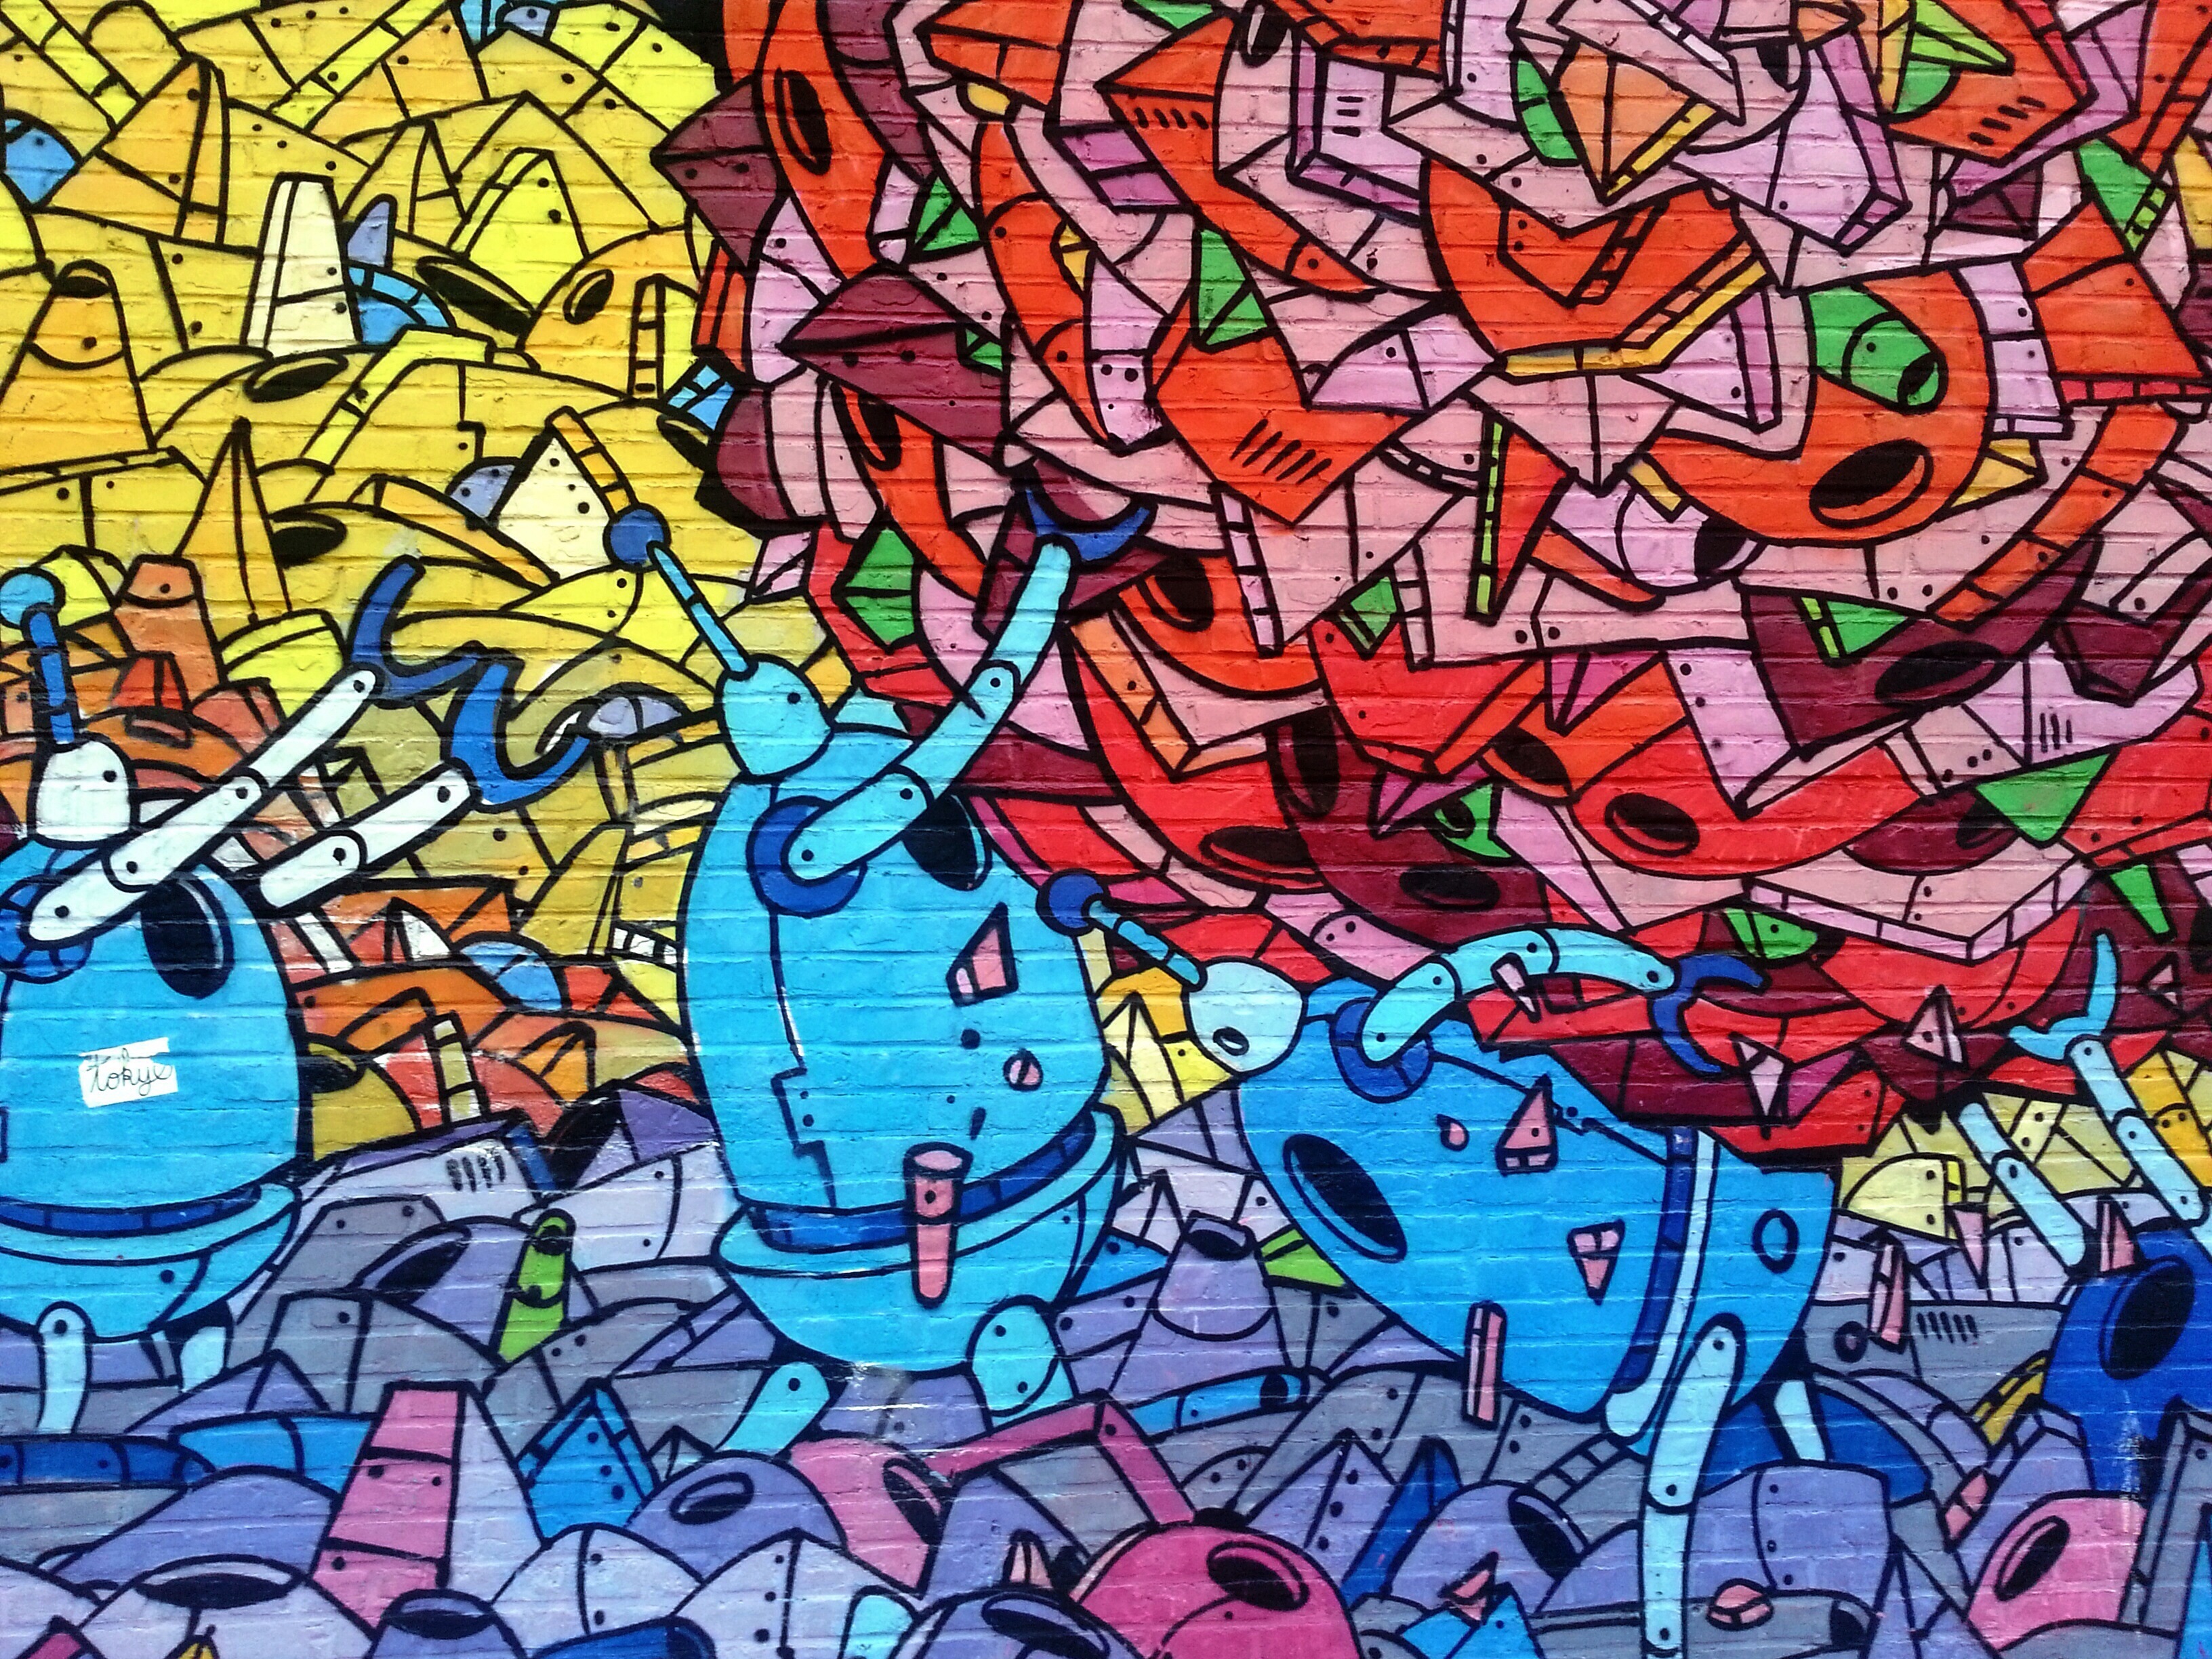
urban, wall, pattern, artistic, grunge, colorful, graffiti, painting, art, illustration, design, arts, mural, spray paint, psychedelic art